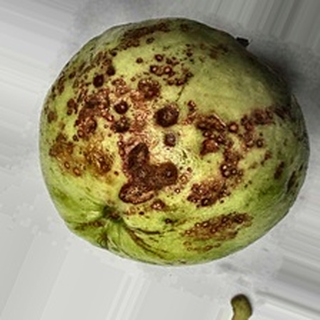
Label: guava_anthracnose